Censorship in Saudi Arabia

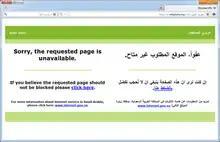
An Arabic Wikipedia article regarding evolution blocked in Saudi Arabia

Saudi Arabia directs all international Internet traffic through a proxy farm located in King Abdulaziz City for Science & Technology. A content filter is implemented there, based on software by Secure Computing. Since October 2006, the Communications and Information Technology Commission (CITC) has been handling the DNS structure and filtering in Saudi Arabia in the place of KACST. Additionally, a number of sites are blocked according to two lists maintained by the Internet Services Unit (ISU): one containing "immoral" (mostly pornographic or supportive of LGBT-rights) sites and sites promoting Shia Ideology, the others based on directions from a security committee run by the Ministry of Information (including sites critical of the Saudi government). Citizens are encouraged to actively report "immoral", mostly adult and pornographic, sites for blocking using a provided web form, available on the government's website.